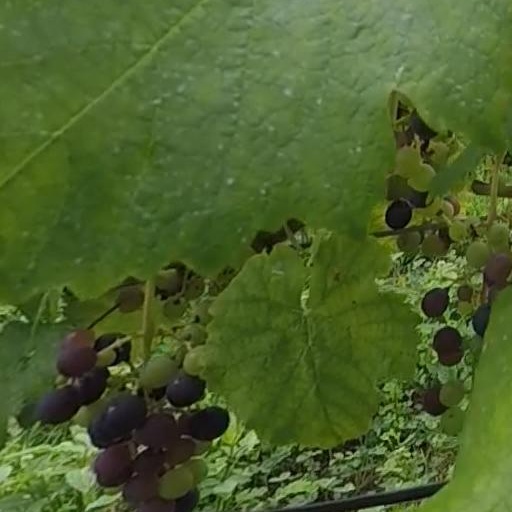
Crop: grape